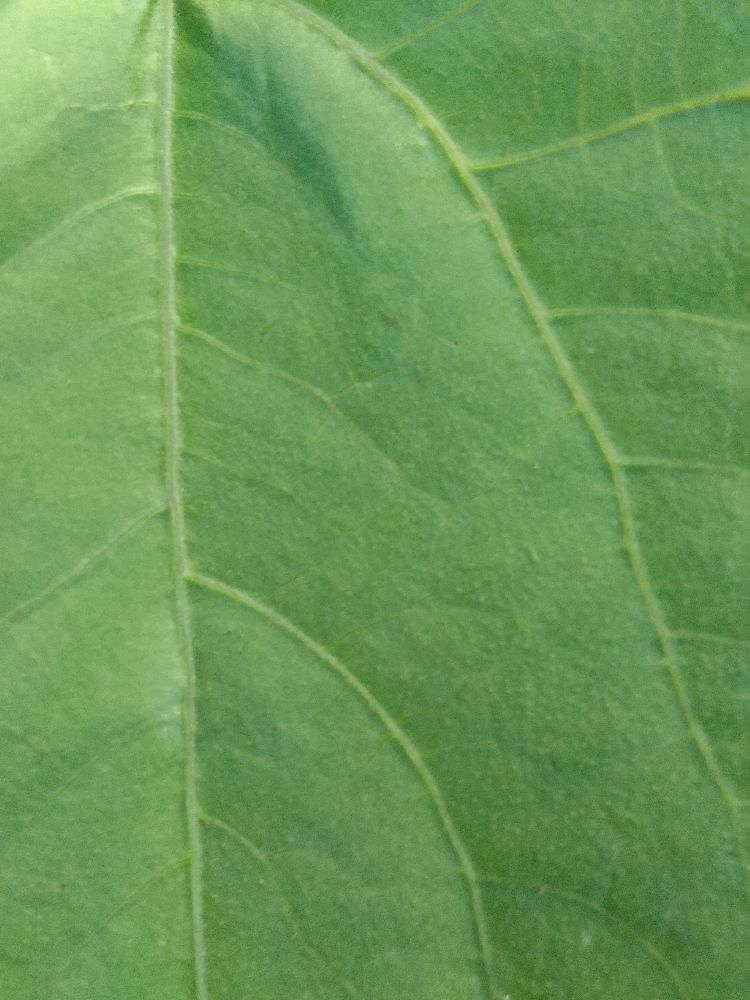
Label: healthy